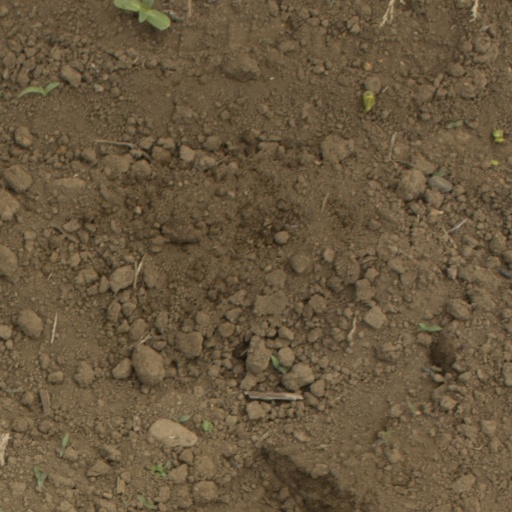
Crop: Jerusalem artichoke